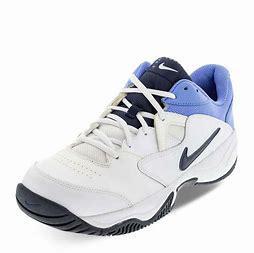
Brand: Nike
Model: Court Lite 2